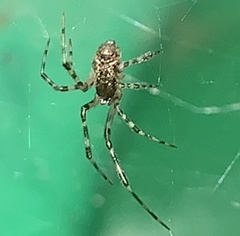
Species: Parasteatoda_tepidariorum